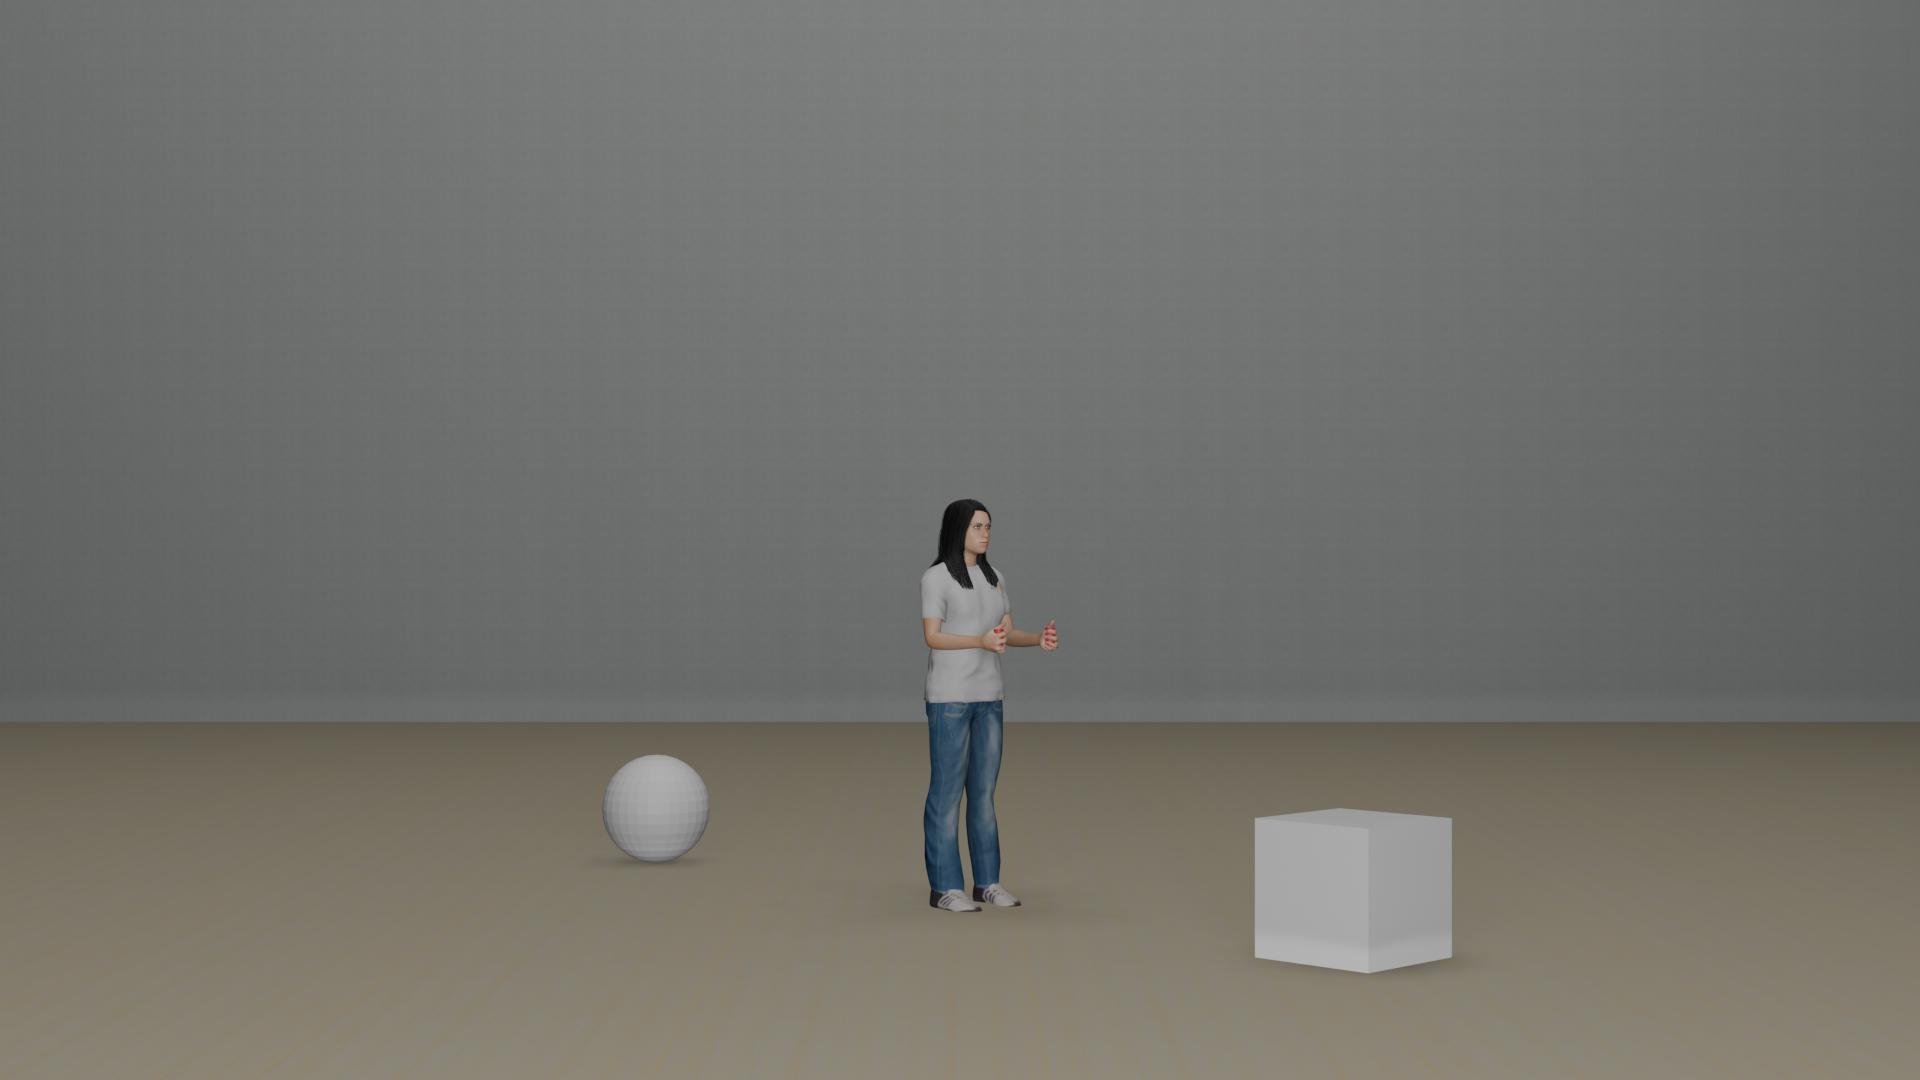
Task: level1
Answer: 'infront'